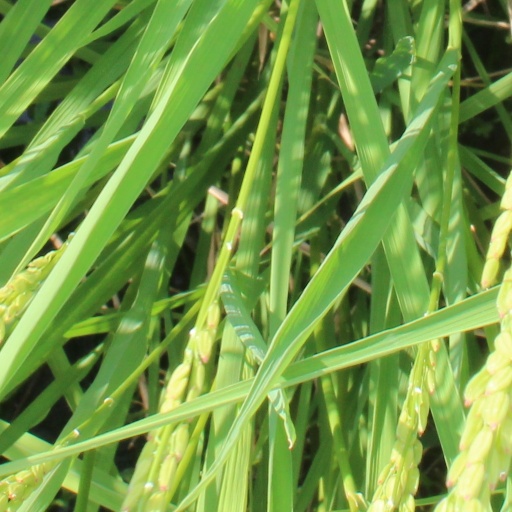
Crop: rice